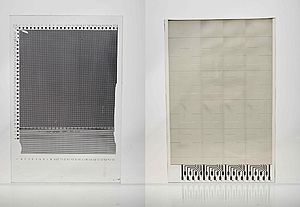
Berøringsfølsom skærm / Teknologier / Kapacitiv
Til venstre: x-y multi-touch kapacitiv berøringsfølsom skærmpanel prototype udviklet ved CERN i 1977; til højre: Selvkapacitiv berøringsfølsom skærmpanel udviklet ved CERN i 1972..
En berøringsfølsom skærm, er en skærm, hvor man ved hjælp af en finger eller et pegeredskab kan navigere på enheden.